History of chemistry

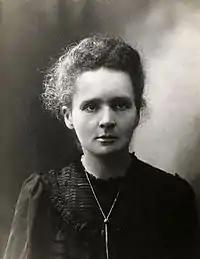
Marie Curie, a pioneer in the field of radioactivity and the first twice-honored Nobel laureate (and still the only one in two different sciences)

The following year, Ramsay liberated another inert gas from a mineral called cleveite; this proved to be helium, previously known only in the solar spectrum. In his book "The Gases of the Atmosphere" (1896), Ramsay showed that the positions of helium and argon in the periodic table of elements indicated that at least three more noble gases might exist. In 1898 Ramsay and the British chemist Morris W. Travers isolated these elements—called neon, krypton, and xenon—from air and brought them to a liquid state at low temperature and high pressure. Sir William Ramsay worked with Frederick Soddy to demonstrate, in 1903, that alpha particles (helium nuclei) were continually produced during the radioactive decay of a sample of radium. Ramsay was awarded the 1904 Nobel Prize for Chemistry in recognition of "services in the discovery of the inert gaseous elements in the air, and his determination of their place in the periodic system."